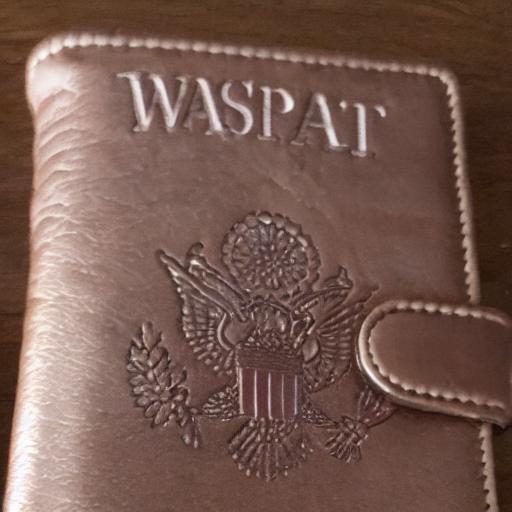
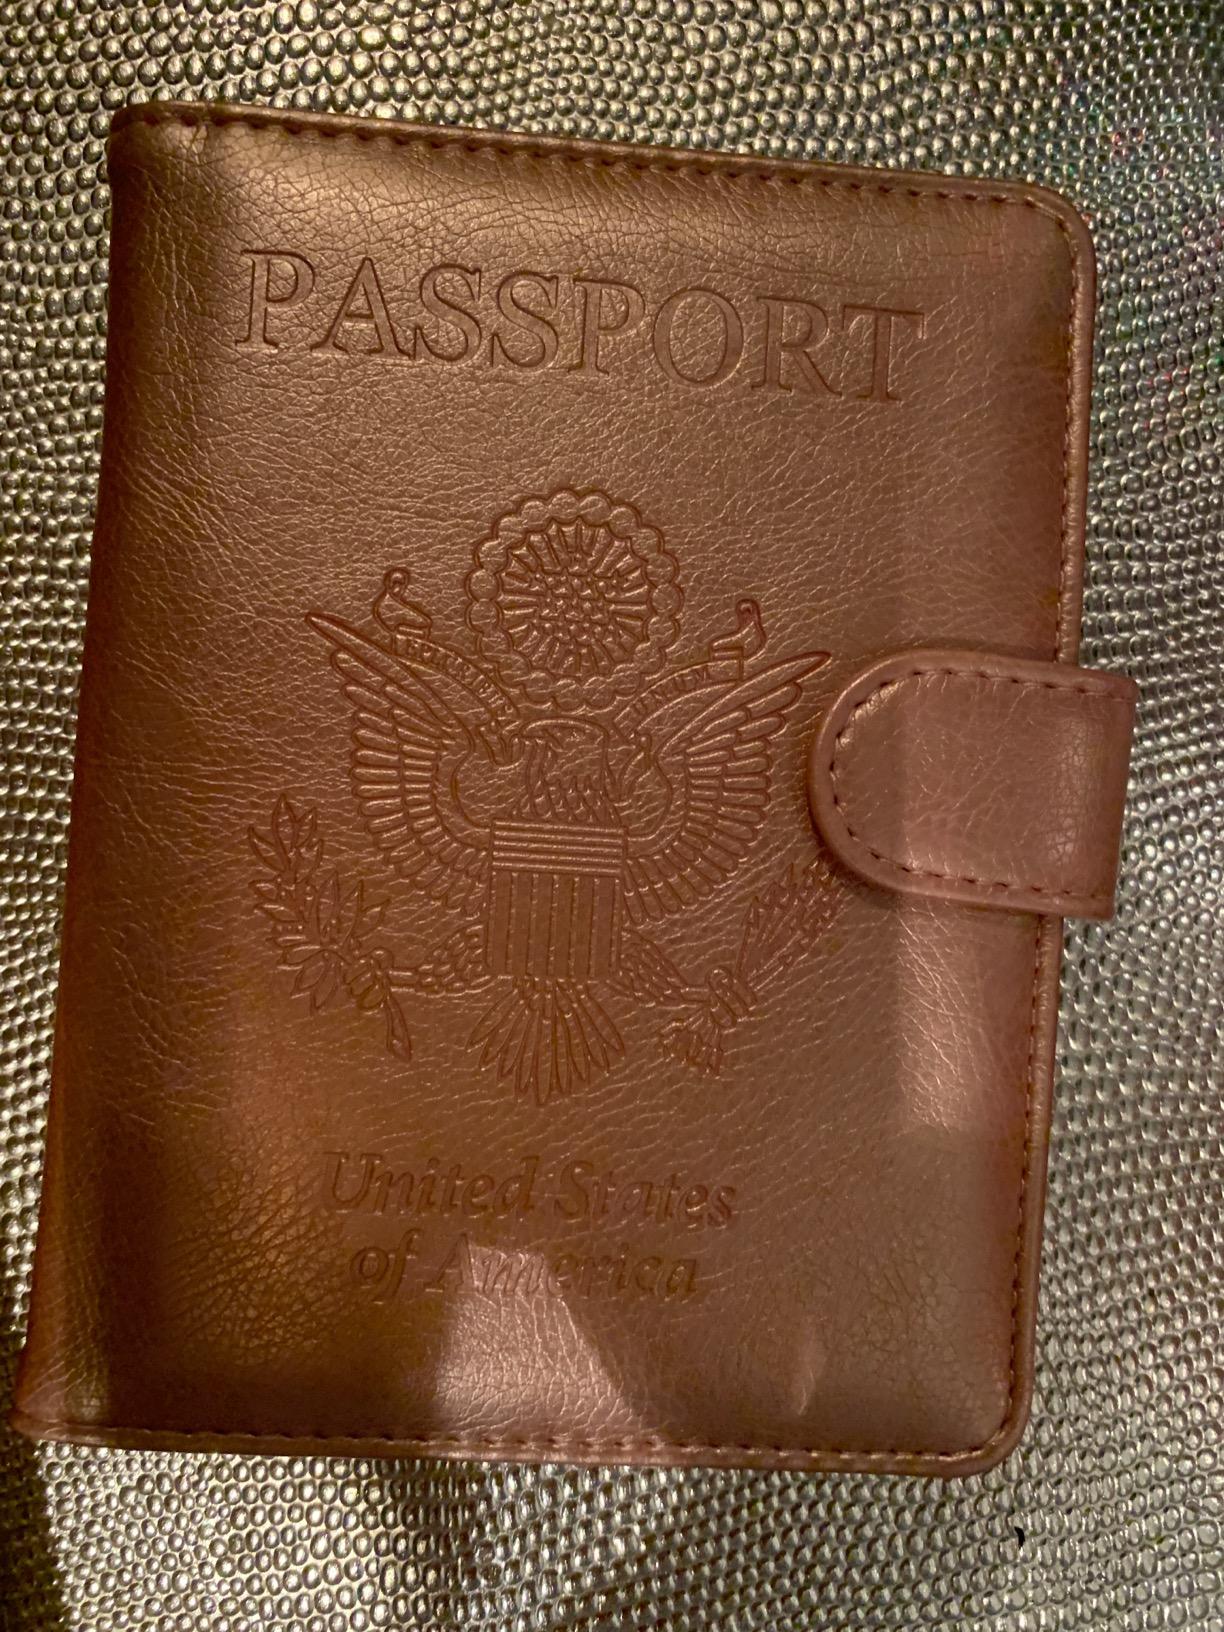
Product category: accessories_wallet
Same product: no